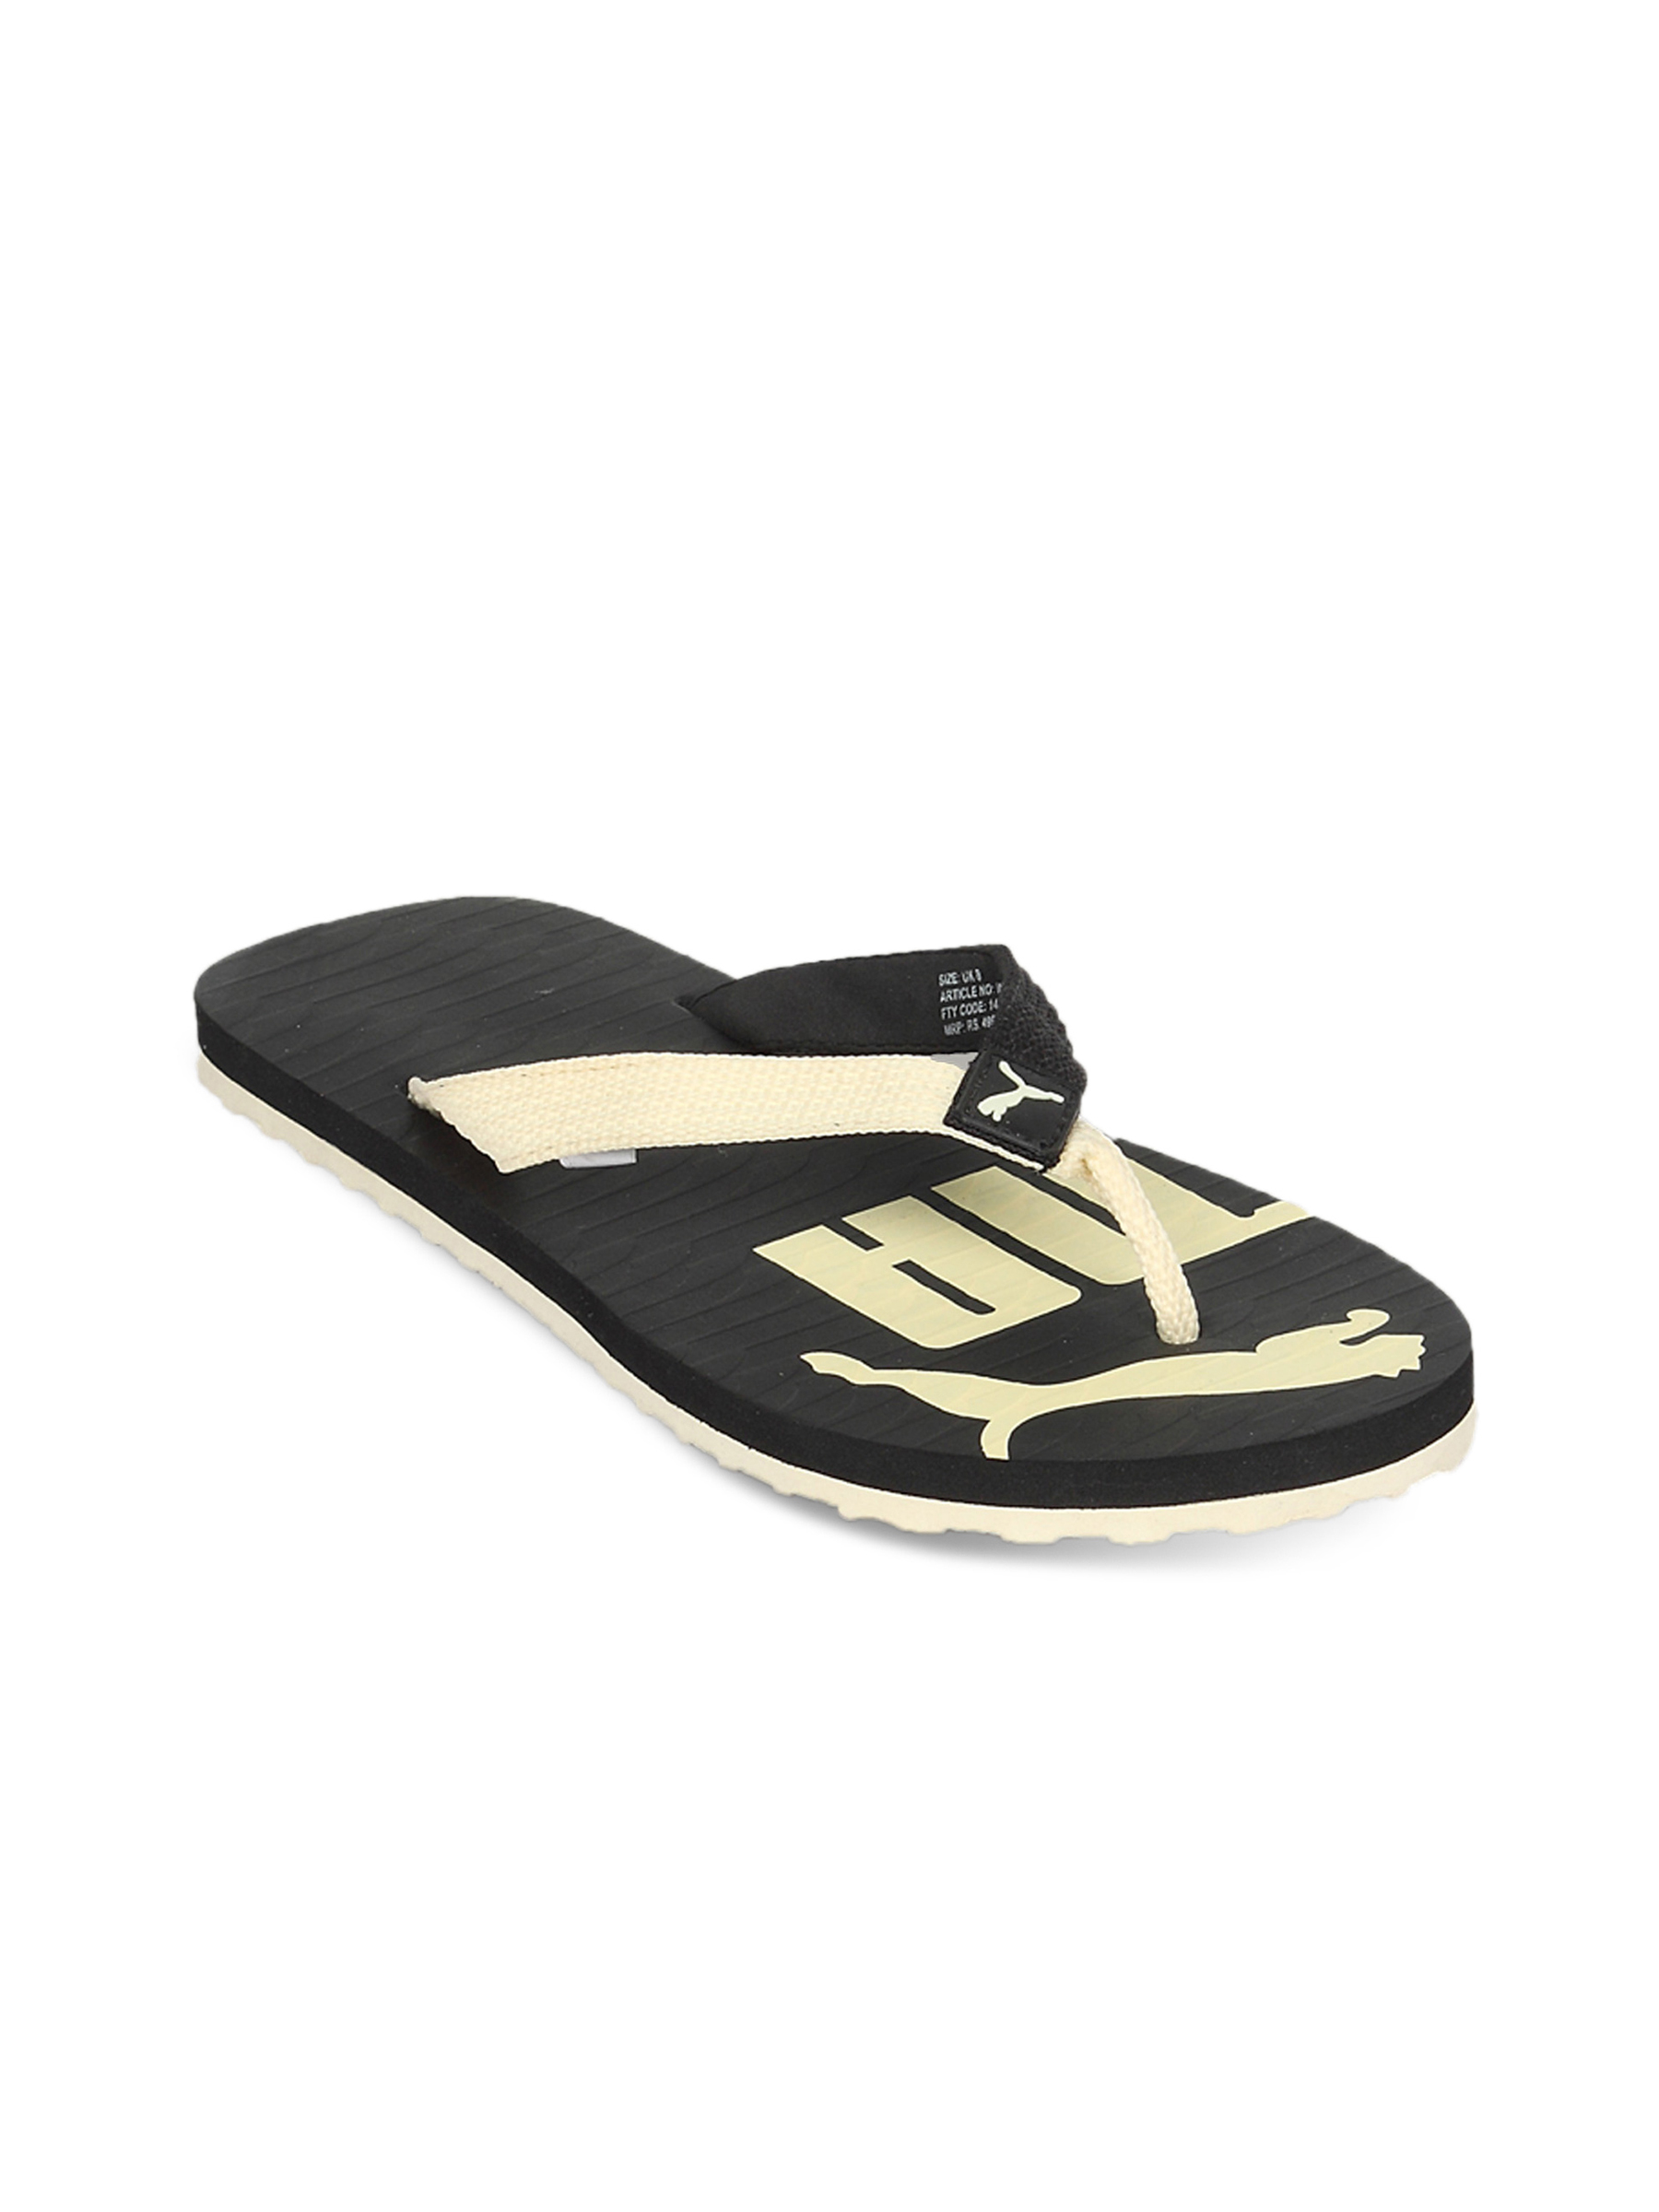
Puma Unisex Miami II Black Cream Flip Flop
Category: Footwear / Flip Flops / Flip Flops
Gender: Unisex
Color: Black
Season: Spring 2012
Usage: Casual